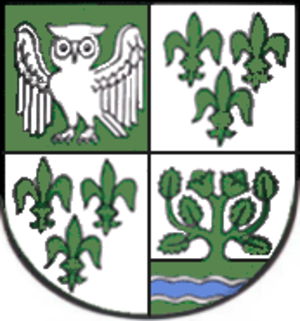
Uhlstädt-Kirchhasel est une commune de la République fédérale d'Allemagne, située dans le Land de Thuringe et l'arrondissement de Saalfeld-Rudolstadt.